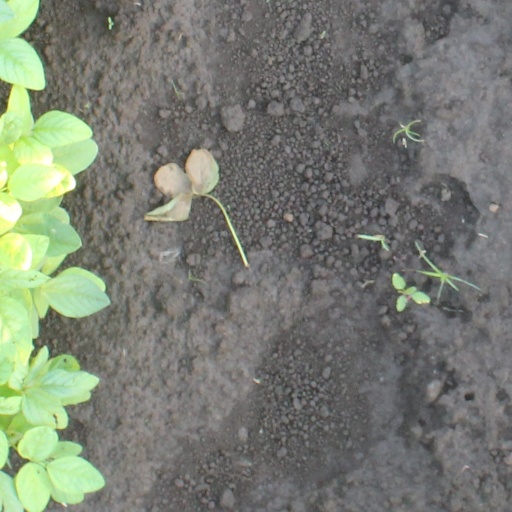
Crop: soybean